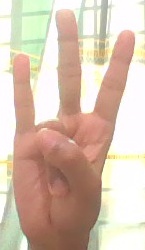
ASL sign: 7